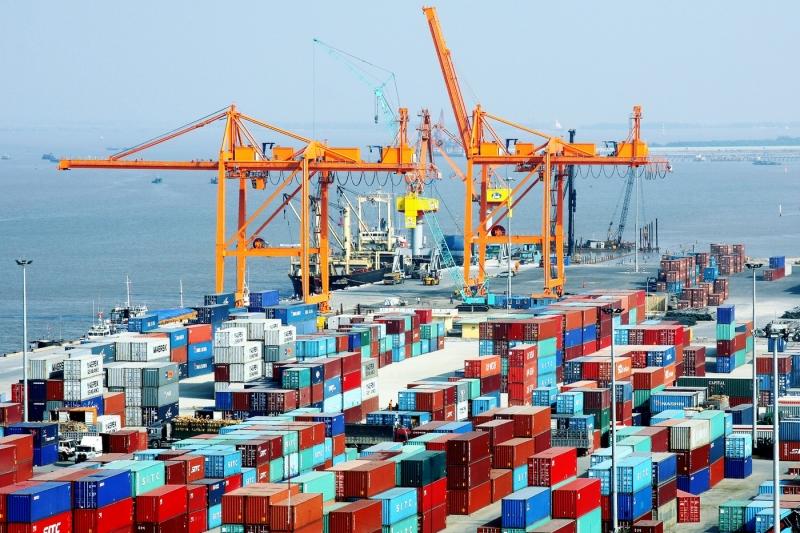
có nhiều thùng hàng container xuất hiện ở khu vực cảng